Lacoma (Madrid Metro)

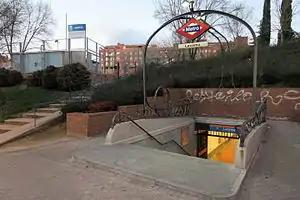

Lacoma is a station on Line 7 of the Madrid Metro, on the Calle de la Lacoma. It is located in fare Zone A.